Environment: real
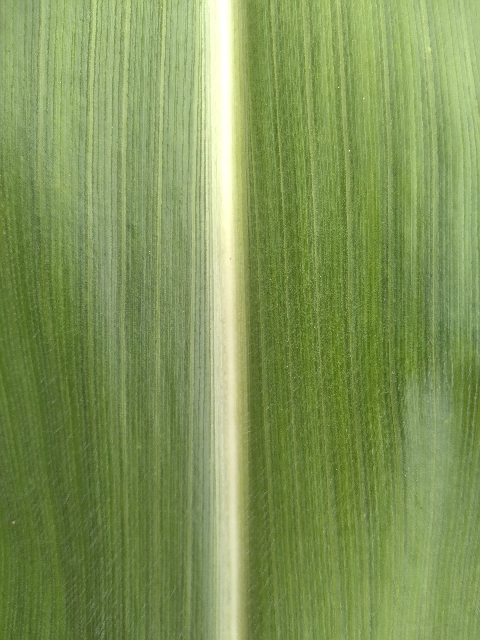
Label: healthy